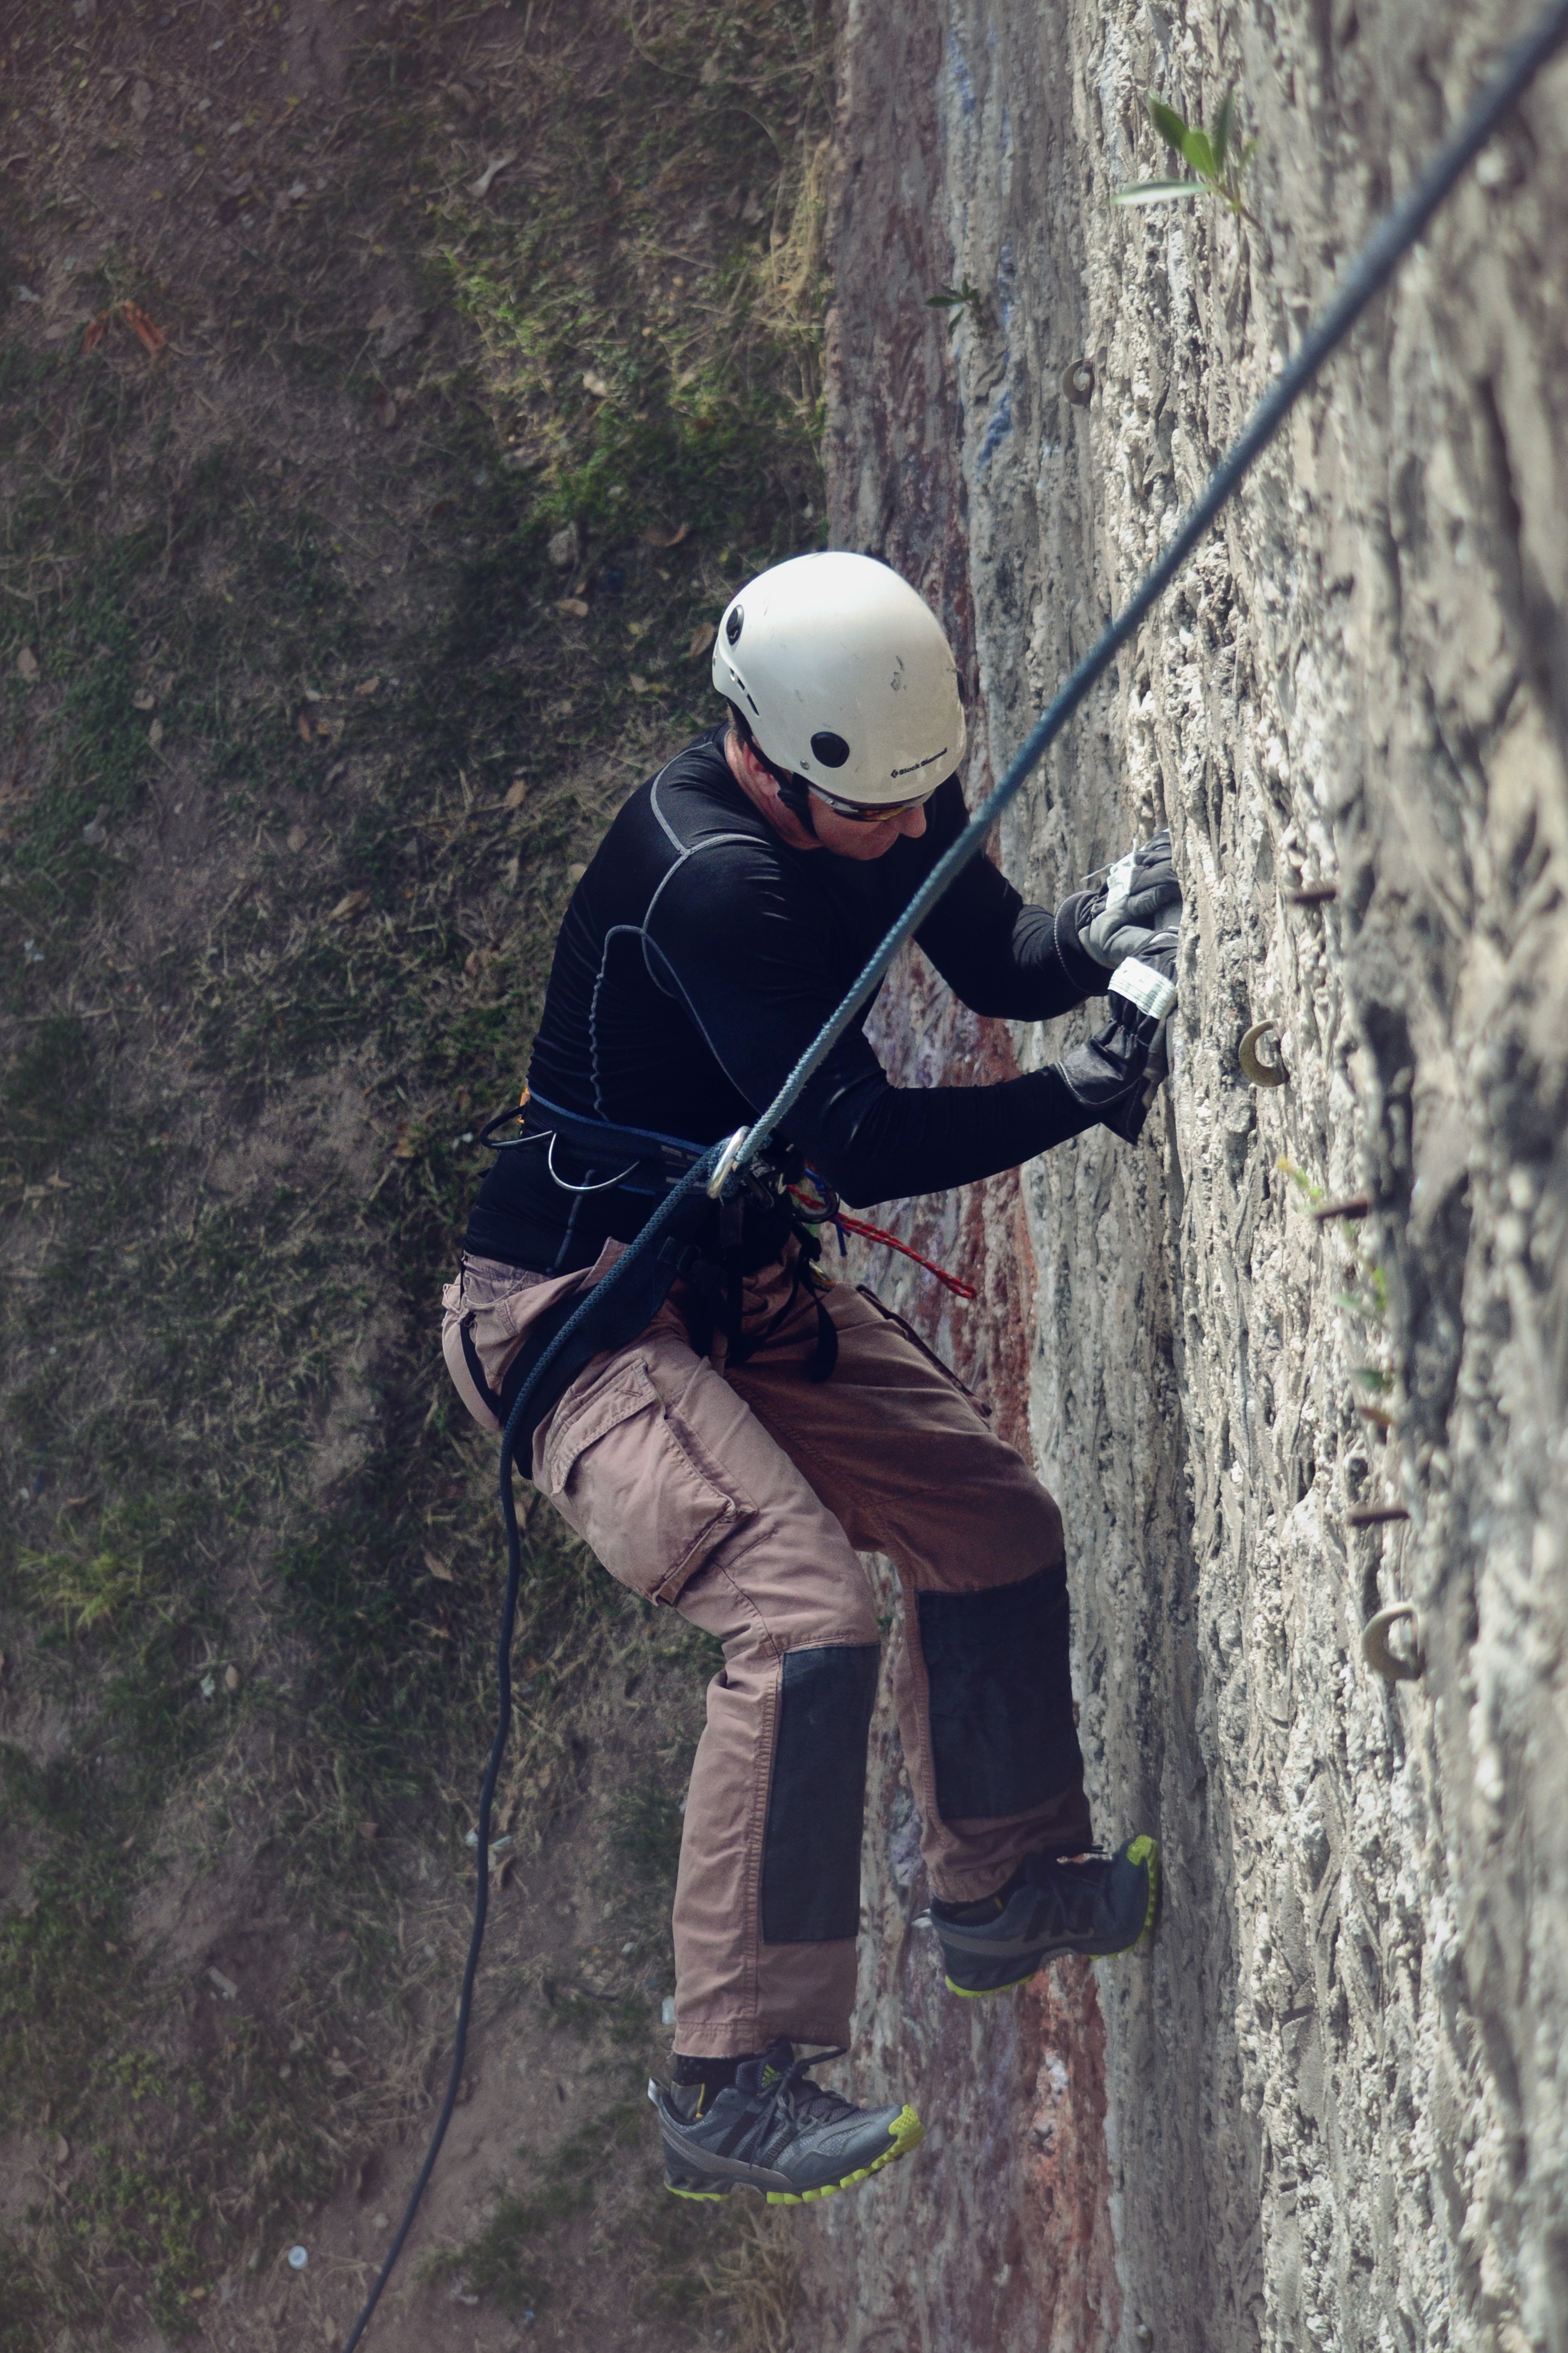
walking, sport, adventure, recreation, climbing, mountain climbing, extreme sport, mountaineering, mountain climber, sports, abseiling, rappelling, outdoor recreation, sport climbing